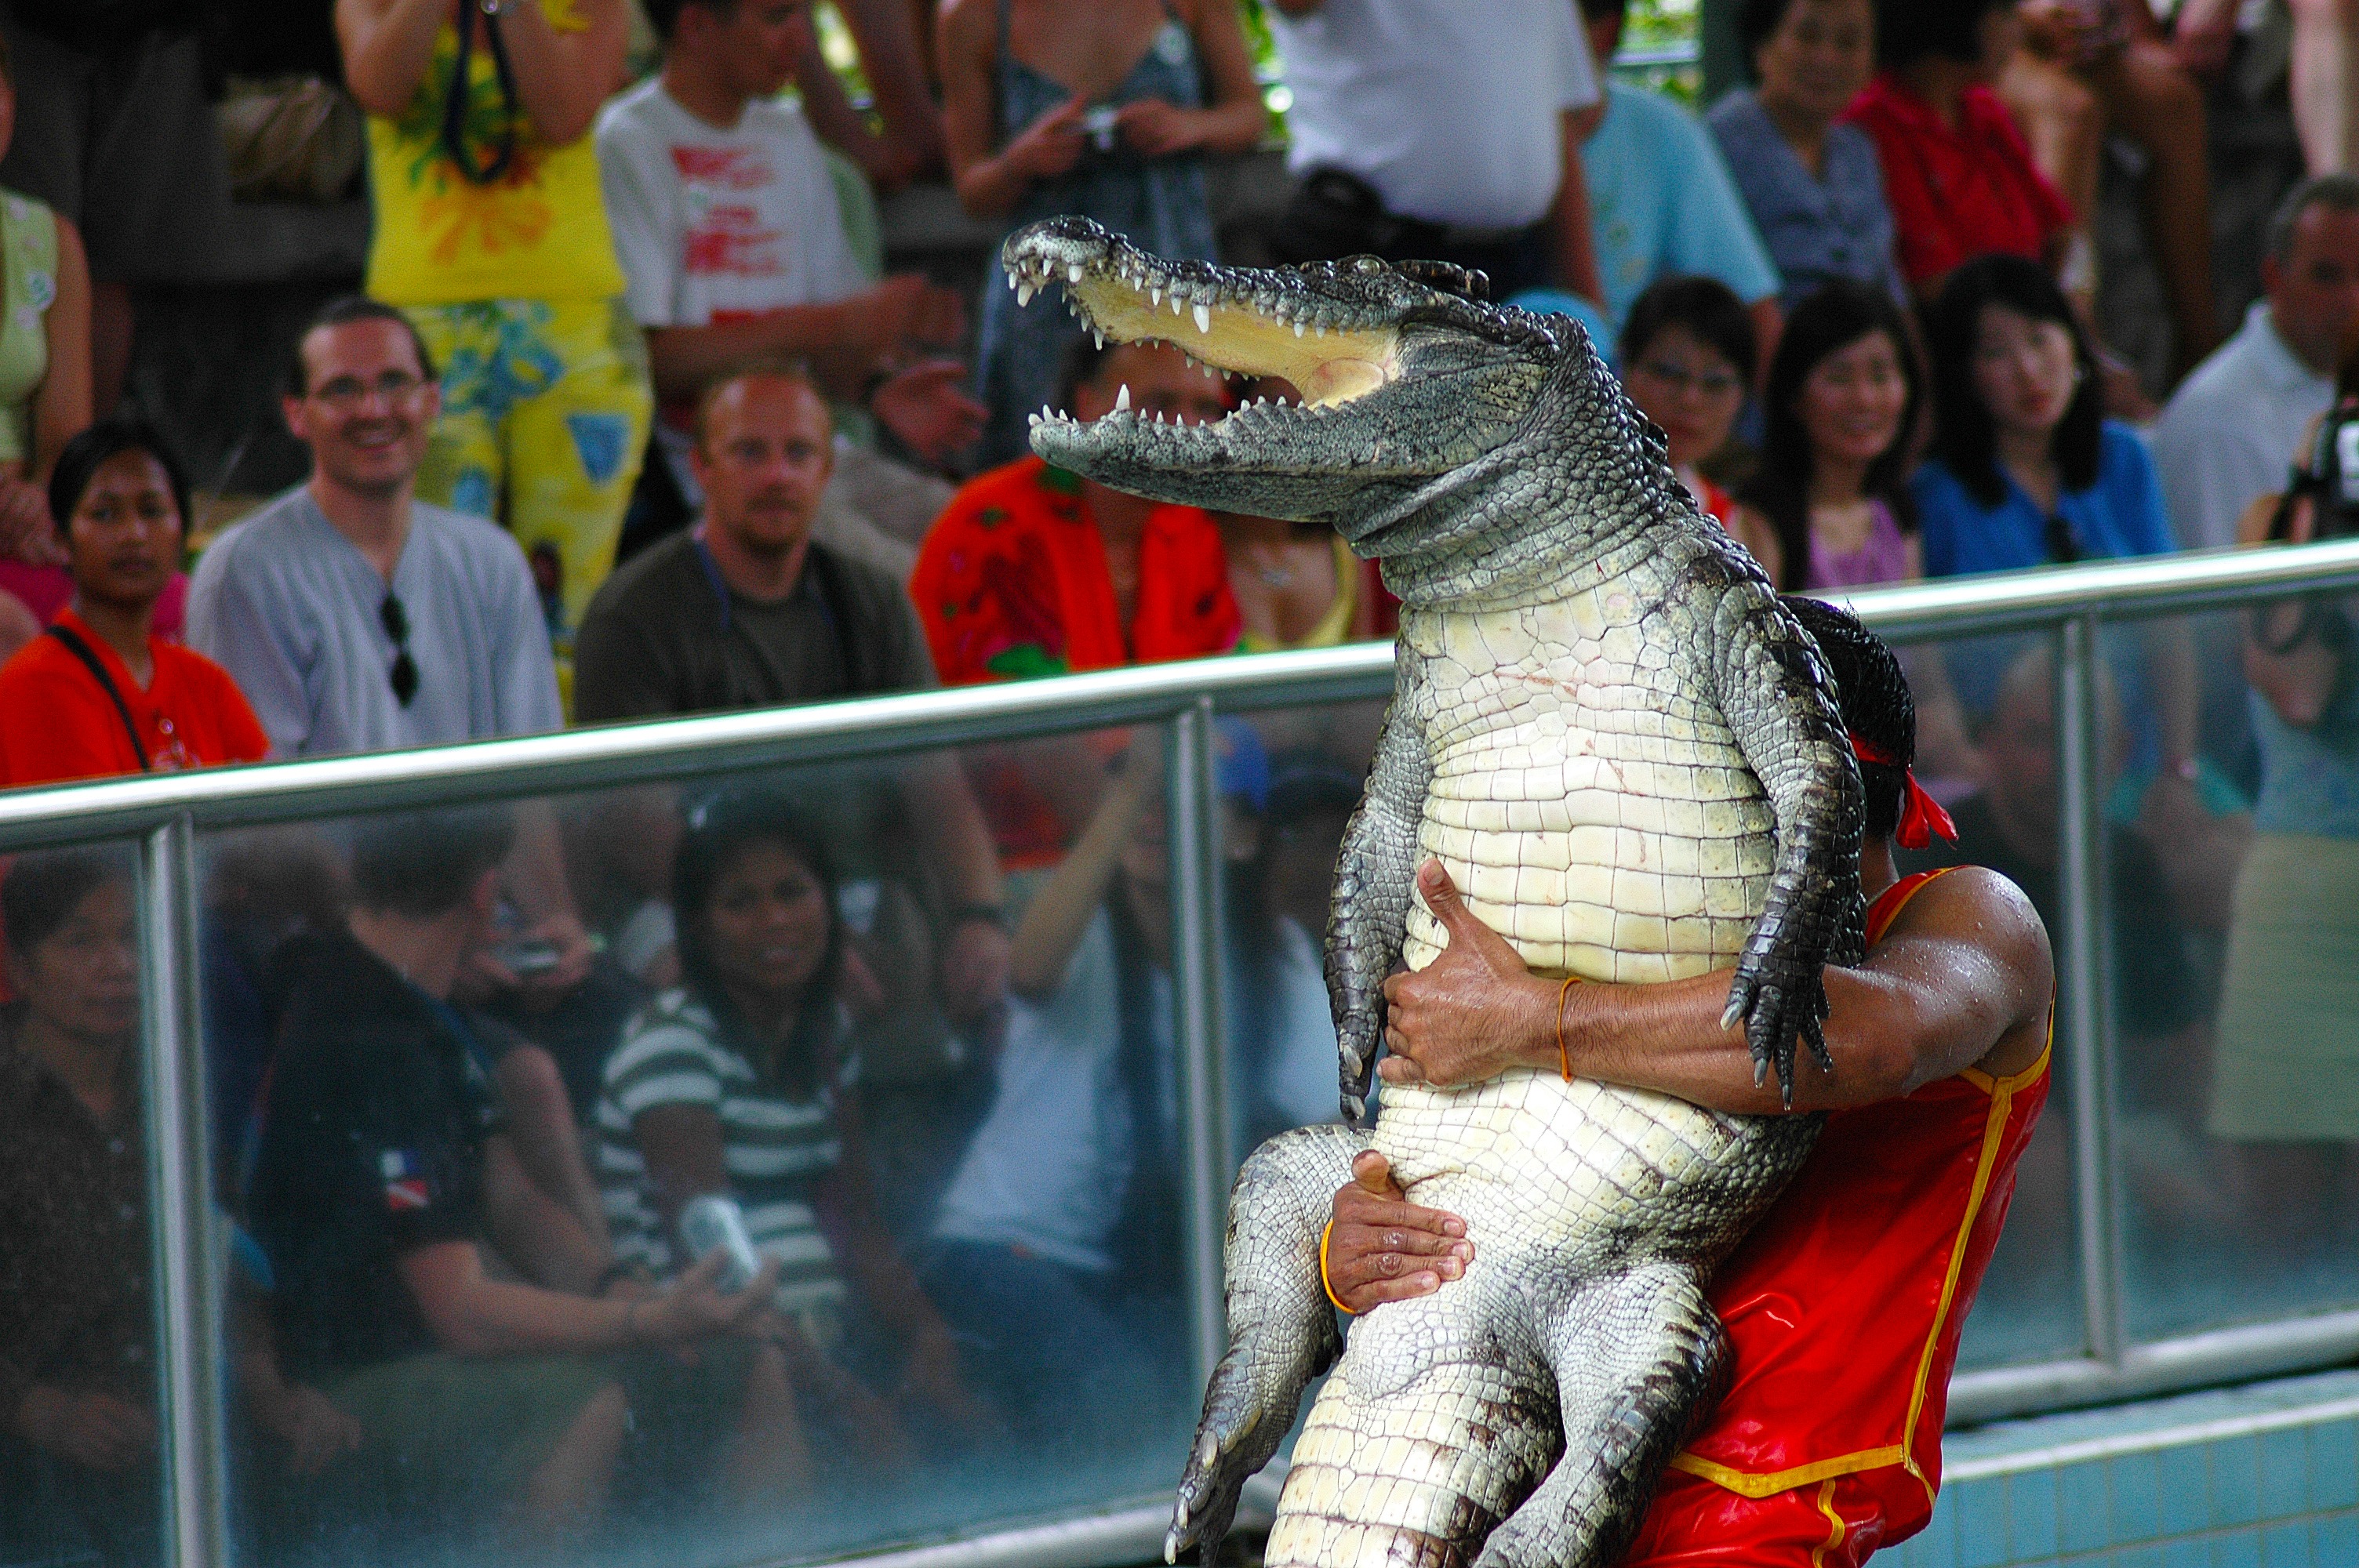
thailand, festival, crocodile band, million year stone park